Mutaz Barsham

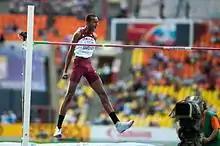
Barsham celebrating a clearance at the 2013 World Championships

He started with two "smaller" competitions in Sweden, jumping 2.30 on 13 January, and then an (early) world-leading 2.33 (7' 7 3/4") in Växjö on 20 January. He then competed in the invitation-only Moravia High Jump Tour, finishing 2nd (on misses) behind Olympic champion Ivan Ukhov as both jumped 2.30 in Hustopece on 26 January. Then Barsham won the second leg at Trinec on 29 January, tying the meet the record of 2.34. On 3 February, he won the Russian Winter Games in Moscow with yet another world-leading jump of 2.37 – which also tied his Asian indoor record from 2012 – ending that competition with a narrow miss at 2.40. He then flew to the Europa SC High Jump competition in Banska Bystrica, Slovak Republic, where his aching back restricted his jumps. In one of the strongest fields of the year, five jumpers cleared 2.30. Barsham began at 2.15, next cleared 2.30, then passed until 2.36 where his 3rd attempt clearance (only his fifth jump overall) gave him the win.